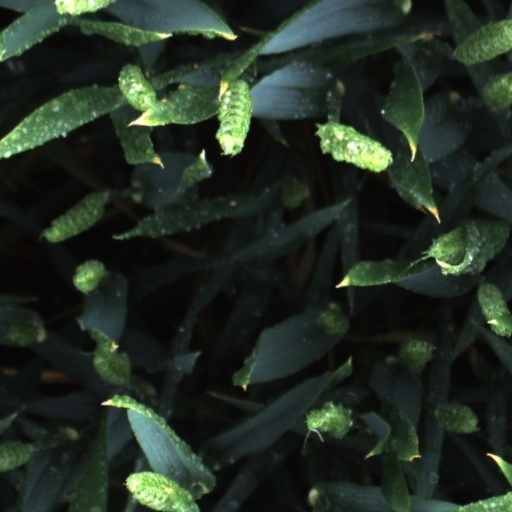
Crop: wheat